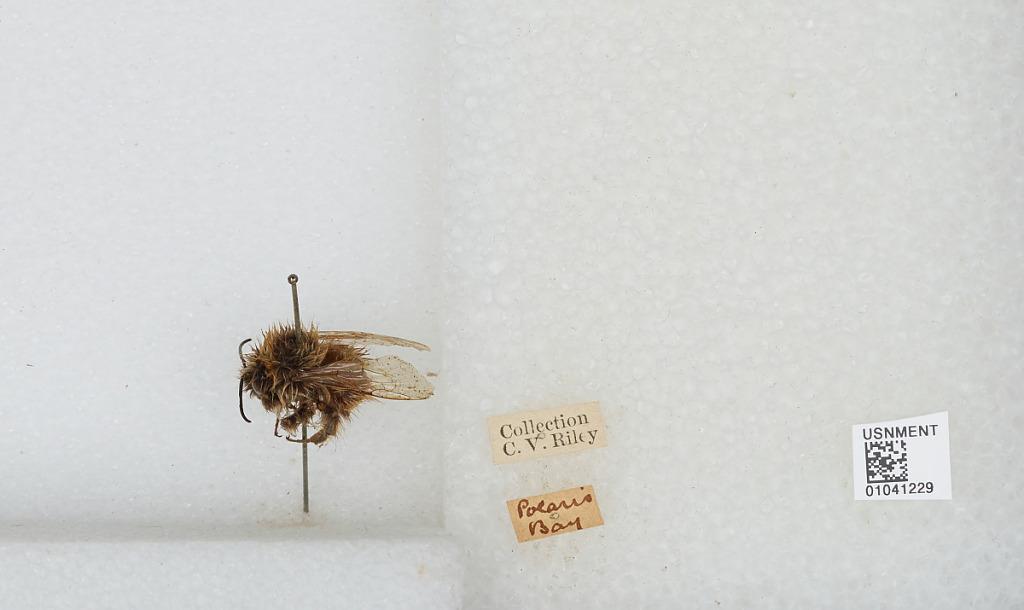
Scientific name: Bombus sp.
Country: Canada
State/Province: Northwest Territories
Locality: Polaris Bay, Nunavut Territory
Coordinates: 75.3767, -96.8672